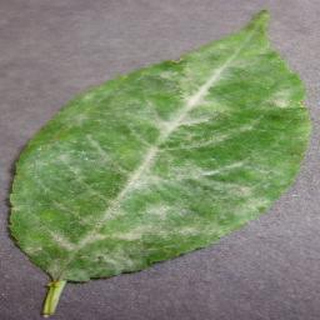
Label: cherry_powdery_mildew